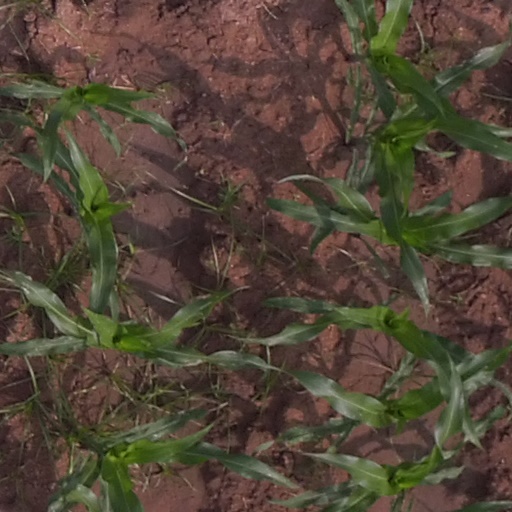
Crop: maize; corn